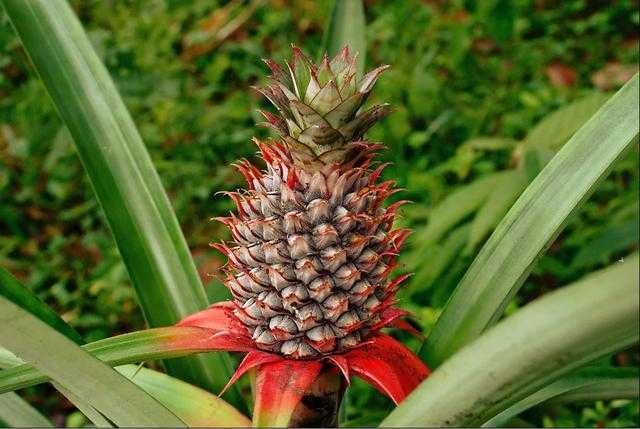
Label: Pineapple